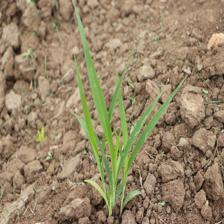
Label: Sorghum